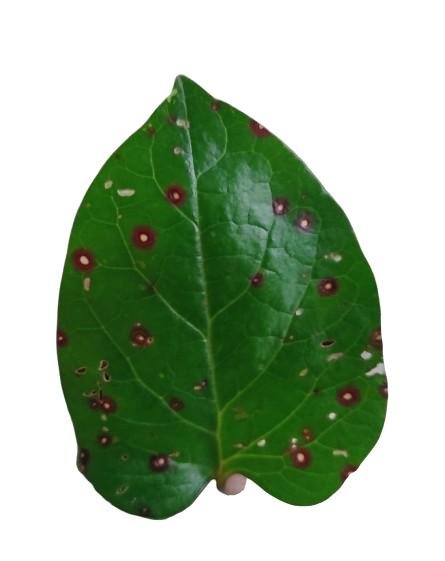
Label: Bacterial-Spot